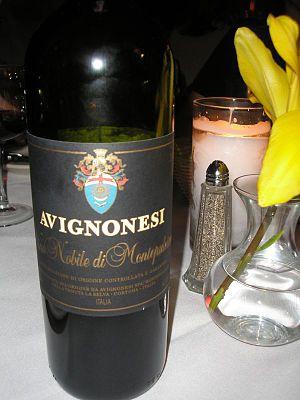
Avignonesi Rosso Vino Nobile di Montepulciano
Le Vino Nobile di Montepulciano est un vin rouge italien d'appellation d'origine contrôlée et garantie.